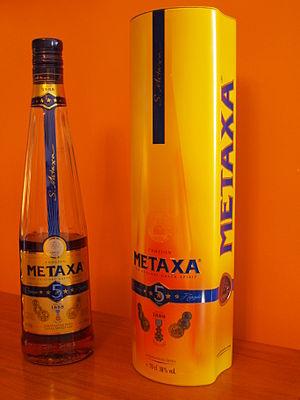
Le Metaxa est un spiritueux ambré grec, créé par un marchand nommé Spyros Metaxa en 1888. Il résulte de l’association d'eaux-de-vie de vin, de vins de muscat et d'un bouquet herbes aromatiques méditerranéennes.